Percy Hurd

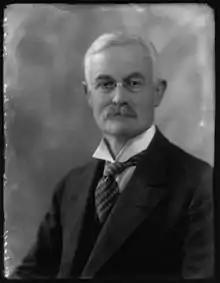

Sir Percy Angier Hurd (18 May 1864 – 5 June 1950) was a British journalist and Conservative Party politician who served as a Member of Parliament for nearly thirty years. He was the first of four generations of Hurds to serve as Conservative MPs.